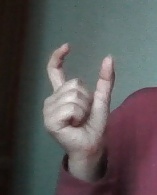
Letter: nun